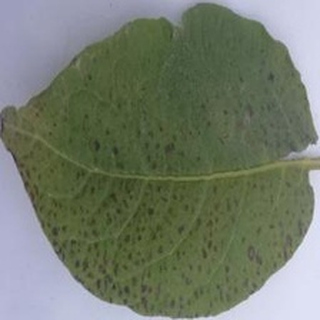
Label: potato_early_blight